Tatuus N.T07

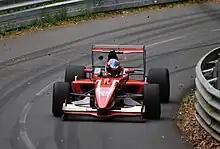
A Tatuus N.707 driven by Fabien Ponchant at the Abreschviller hillclimb in 2023

The cars first competitive outing was during preseason testing at Monza. Scuderia Fama driver Luca Persiani was fasted driver. During a demonstration run, before the first ever International Formula Master race, driver Bruno Senna crashed the car. There was significant damage to the car but Bruno Senna was unhurt. The final outing was during afterseason testing in 2009. At the Hungaroring Swede Philip Forsman drove the fastest time during the last testing session for AR Motorsport.